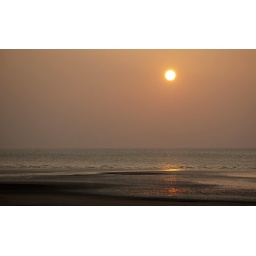
red on arrival turned blue very quick only clouds directly over head otherwise clear sky, very cold